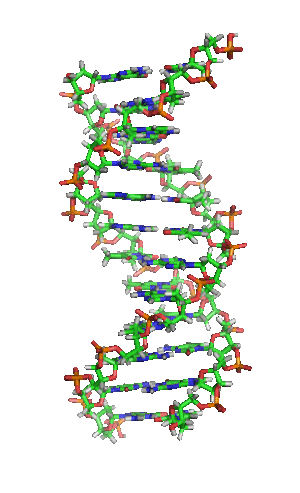
La limite de Hayflick est le nombre de fois qu'une population de cellules humaines normales peut se diviser avant que la division cellulaire ne devienne impossible. Elle a été découverte par Leonard Hayflick en 1965 : Hayflick avait observé que des cellules en division dans une culture cellulaire ne se divisaient que 50 fois avant de mourir. Quand des cellules approchaient cette limite, elles montraient des signes de sénescence.
L'histoire de la génétique retrace l'émergence et la progression de la science de l'hérédité, à travers plusieurs scientifiques et découvertes qui ont permis son avancement. Apparue au XIXᵉ siècle avec les travaux de Gregor Mendel, la génétique connaît un essor important à partir de la fin du XIXᵉ siècle ainsi qu'au cours du XXᵉ siècle.